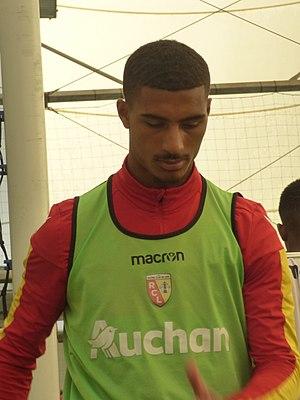
Loïc Badé lors d'un entraînement à huis-clos du Racing Club de Lens, le 3 juillet 2020, au centre technique et sportif de La Gaillette.